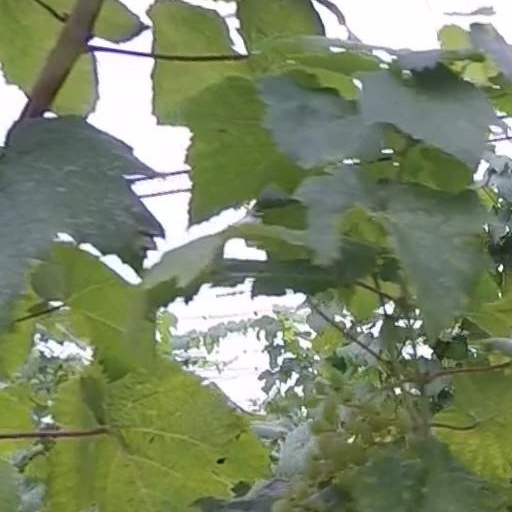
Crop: grape